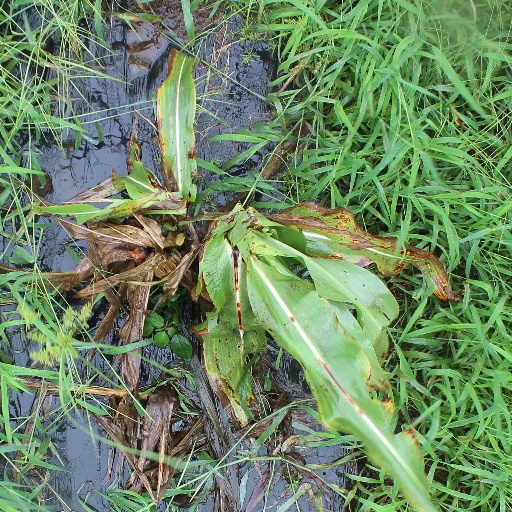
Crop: sorghum